Grass (1925 film)

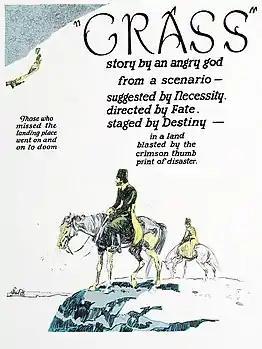
"Grass" 1925 film advertisement

In a contemporary review for "The New York Times," critic Mordaunt Hall wrote: "It is an unusual and remarkable film offering, one that is instructive and compelling but in no way a story. There is drama interspersed with captivating comedy, and the audience last night applauded some of the wonderful photographic sequences and at other times they were moved to laughter by the antics of the animals."